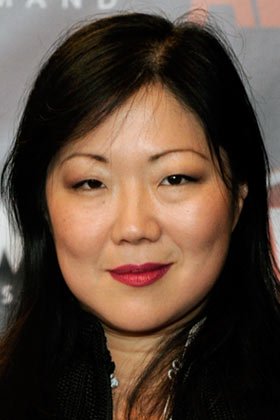
Gender: women